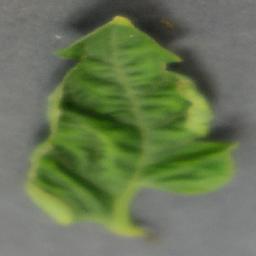
Label: Tomato___Tomato_Yellow_Leaf_Curl_Virus